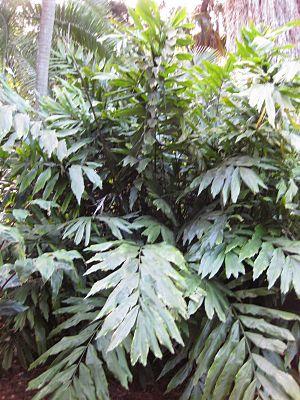
Wallichia est un genre de palmiers de la famille des Arecaceae que l'on trouve à l'est de l'Himalaya et dans le sud de la Chine. Il comporte les espèces suivantes :